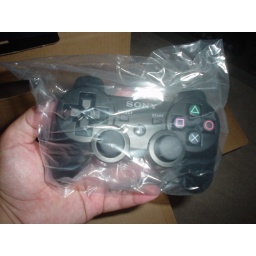
The paper light SIXAXIS controller in it's plastic sleeve. Tidbit: the black material the controller is made out of is see-through.